2014 Allan Cup

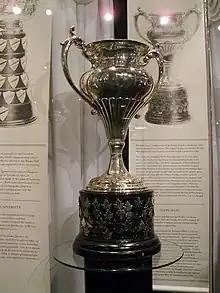
Silver bowl trophy with two large handles, mounted on a black plinth.

The 2014 Allan Cup was the Canadian championship of senior ice hockey. This was the 106th year the Allan Cup was awarded. The tournament was contended in Dundas, Ontario from April 14 to April 19, 2014 and hosted by the Dundas Real McCoys of the Ontario Hockey Federation.